Plunketts Creek (Loyalsock Creek tributary)

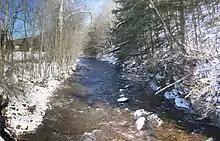
Plunketts Creek cutting through Camp Mountain in the village of Proctor: the creek's ecosystem has recovered since it was a tannery's waste disposal system, from 1868 to 1898.

Like all streams in Lycoming and Sullivan Counties, Plunketts Creek served as an area for settlers to establish homesteads, mills, and to a lesser extent, farms. Barbours, the first village on the creek, was founded in 1832, when John S. Barbour, a Scottish immigrant, built a sawmill opposite the mouth of Plunketts Creek on Loyalsock Creek. Originally known as "Barbour's Mills", the village is in a rare area of flat land in the narrow Loyalsock valley and contains the mouths of both Plunketts and Bear Creeks. Barbours became a lumber center which owed "its existence to those forested mountains and the creeks that flow out of them". John Scaife arrived in 1856 and became a prosperous lumberman and farmer. His family became prominent in Barbours, and in 1997, his 86-year-old granddaughter, Virdie Scaife Houser Landon, recalled that in her childhood "every family that had 15 cents to their name had a sawmill for cutting lumber." By 1878 the village had several blacksmiths, a temperance hotel, its own post office, many sawmills, a school, and a wagon maker. Barbours flourished throughout the rest of the nineteenth century.